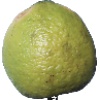
Label: Limes 1